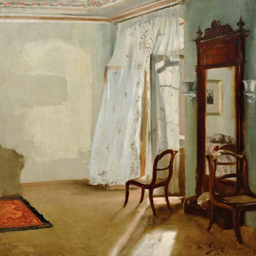
the room with a balcony